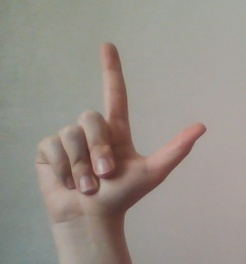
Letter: laam